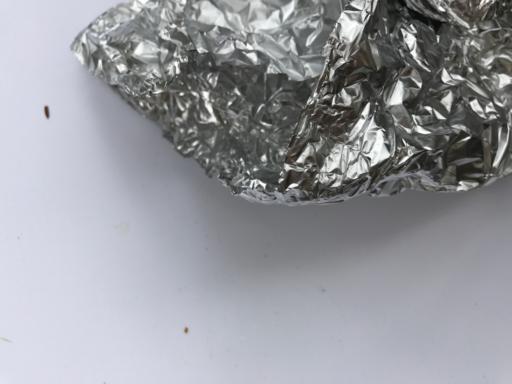
Waste category: metal